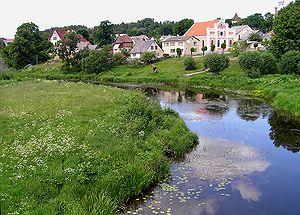
Sabile est une ville de Lettonie au cœur du canton de Talsi dans la région de la Courlande en Lettonie. Elle a 1 404 habitants pour une superficie de 4,34 km².